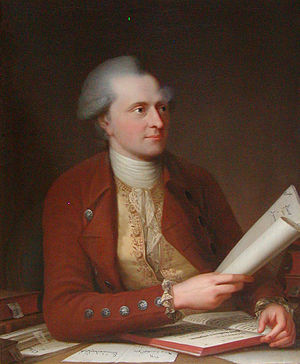
Ove Malling
Ove Malling som ung. Malet af Erik Pauelsen.